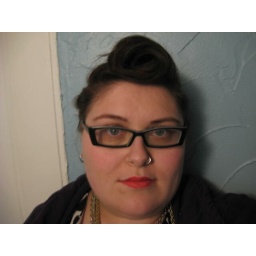
we're living in the main level of a house built in 1912. the walls are lathe &amp;amp; plaster.